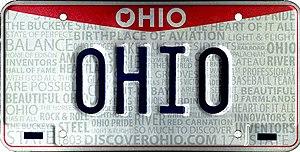
Aux États-Unis, les plaques d'immatriculation sont délivrées par le Department of Motor Vehicles de chaque État ou, pour le district de Columbia, dépendent de la municipalité. Certaines tribus nord-amérindiennes ont également leurs propres plaques.